Russo-Asiatic Bank

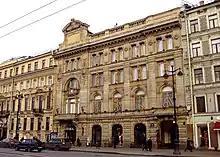
Former headquarters building of the Banque du Nord, then of the Russo-Asiatic Bank in Saint Petersburg

The Russo-Asiatic Bank (Traditional Chinese: 俄亞銀行) was a major Russian bank between 1910 and 1917. It was formed in 1910 through the merger of the Russo-Chinese Bank, with activities in Russia, China and Central Asia, and the Banque du Nord ("Northern Bank"), a large domestic Russian bank. By 1914, it was Russia's largest private-sector bank by total assets. In late 1917 following the Russian Revolution, like all other commercial banks in Russia, its Russian operations were absorbed into the State Bank with no compensation to its shareholders. Its activities in Europe and China lingered for a while, but were eventually liquidated in 1926.